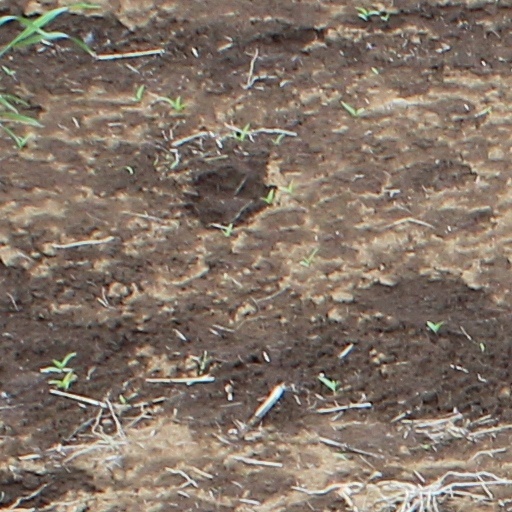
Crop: wheat